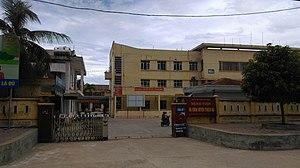
Thạch Hà est un district de la province de Hà Tĩnh dans la côte centrale du Nord au Viêt Nam.